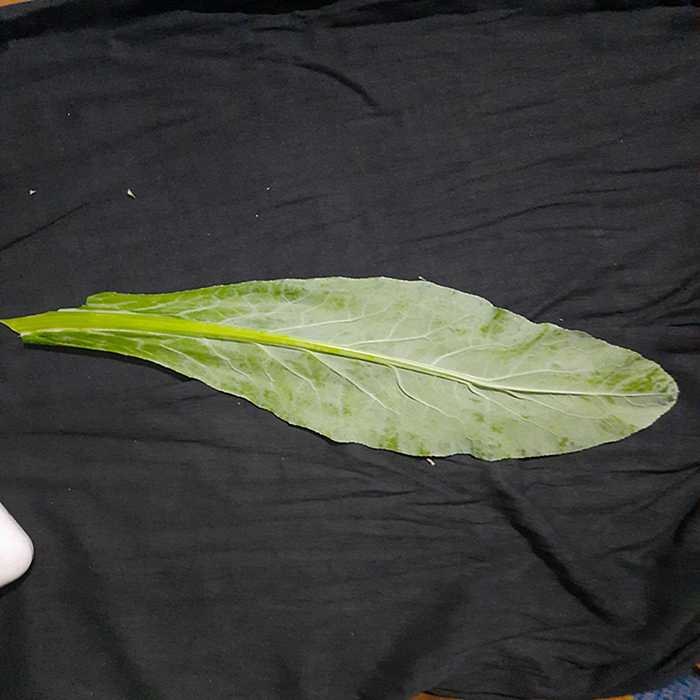
Plant: Cauliflower
Label: Fresh leaf